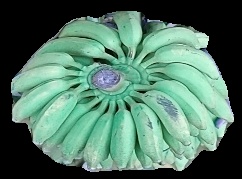
Variety: elakki-bale
Grade: grade1